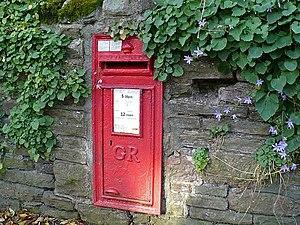
Margaret Haig Thomas suo jure 2ᵉ vicomtesse Rhondda, née le 12 juin 1883 à Londres et morte le 20 juillet 1958 dans la même ville, est une paire, une suffragette et une éditrice de presse britannique. Elle fonde le magazine féministe Time and Tide en 1920.